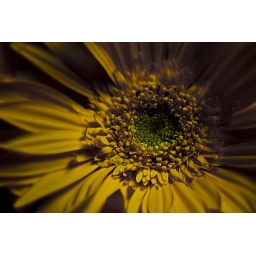
yellow gerbera daisy in a bad mood